Siddhachakra

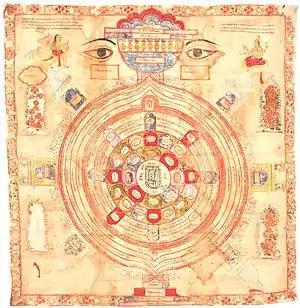
"Brihad Siddhachakra" (Larger form)

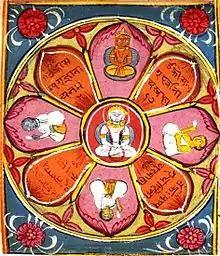
"Navapada" of Siddhachakra

There are two types of Siddhachakra. The small types have only a central part depicting "Nav pada" which only includes Arihant, Siddha (liberated souls), Acharya (leaders), Upadhyaya (teachers) and Sadhu (monks) along with the other four. Large types includes all of the structures described below called "Brihad Siddhachakra" or "Siddhachakra Mahayantra". Small types are found frequently in Jain temples and in carvings while larger ones are found in brass plate form or made of different lentils during rituals on special occasions.